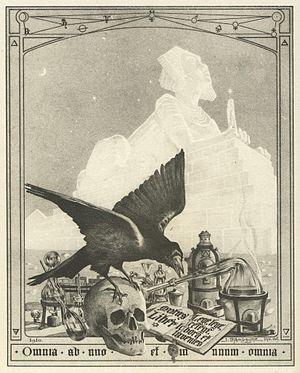
Frontispice dy Mystère des Cathédrales de Fulcanelli (1926). Illustration de Julien Champagne.
Sous le nom de Fulcanelli parurent Le Mystère des cathédrales en 1926, et Les Demeures philosophales en 1930. Ces ouvrages se proposent de décrypter la symbolique alchimique de plusieurs monuments, comme la cathédrale Notre-Dame de Paris, la cathédrale d'Amiens, l'Hôtel Lallemant de Bourges, l'Obélisque de Villeneuve-le-Comte...